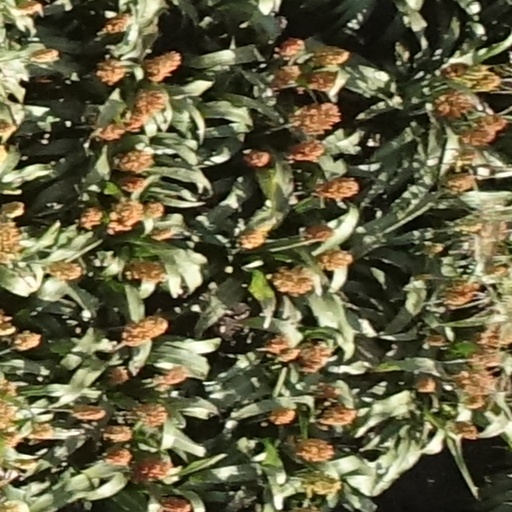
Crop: sorghum